Flicky

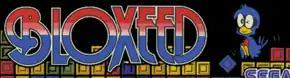
Flicky is on the arcade marquee for "Bloxeed".

The Flicky character has made cameo appearances in several other Sega arcade games, effectively becoming a mascot for Sega's early arcade years. In "Teddy Boy Blues" (1985), she appears as a shooting target among other Sega mascots such as Pengo. In the puzzle game "Bloxeed", she can be used as a special weapon to drop blocks on the playing field. She is also playable in "SDI" (1987) with the use of a cheat code. Flicky has a minor cameo appearance in "Flash Point", where she will wish the player good luck before each round, and in the racing game "Super Monaco GP" (1989), where she appears on the racetrack banners and the game over screen. Flicky has also become an entire species and reoccurring minor character in the "Sonic the Hedgehog" series and is featured most prominently in "Sonic 3D: Flickies' Island" (1996), the game mechanics of which were inspired by "Flicky". Flicky has continued to have minor cameo appearances in other Sega titles, including "Shenmue" (1999), "Gunstar Super Heroes" (2005), and "Mario & Sonic at the Olympic Games" (2007).